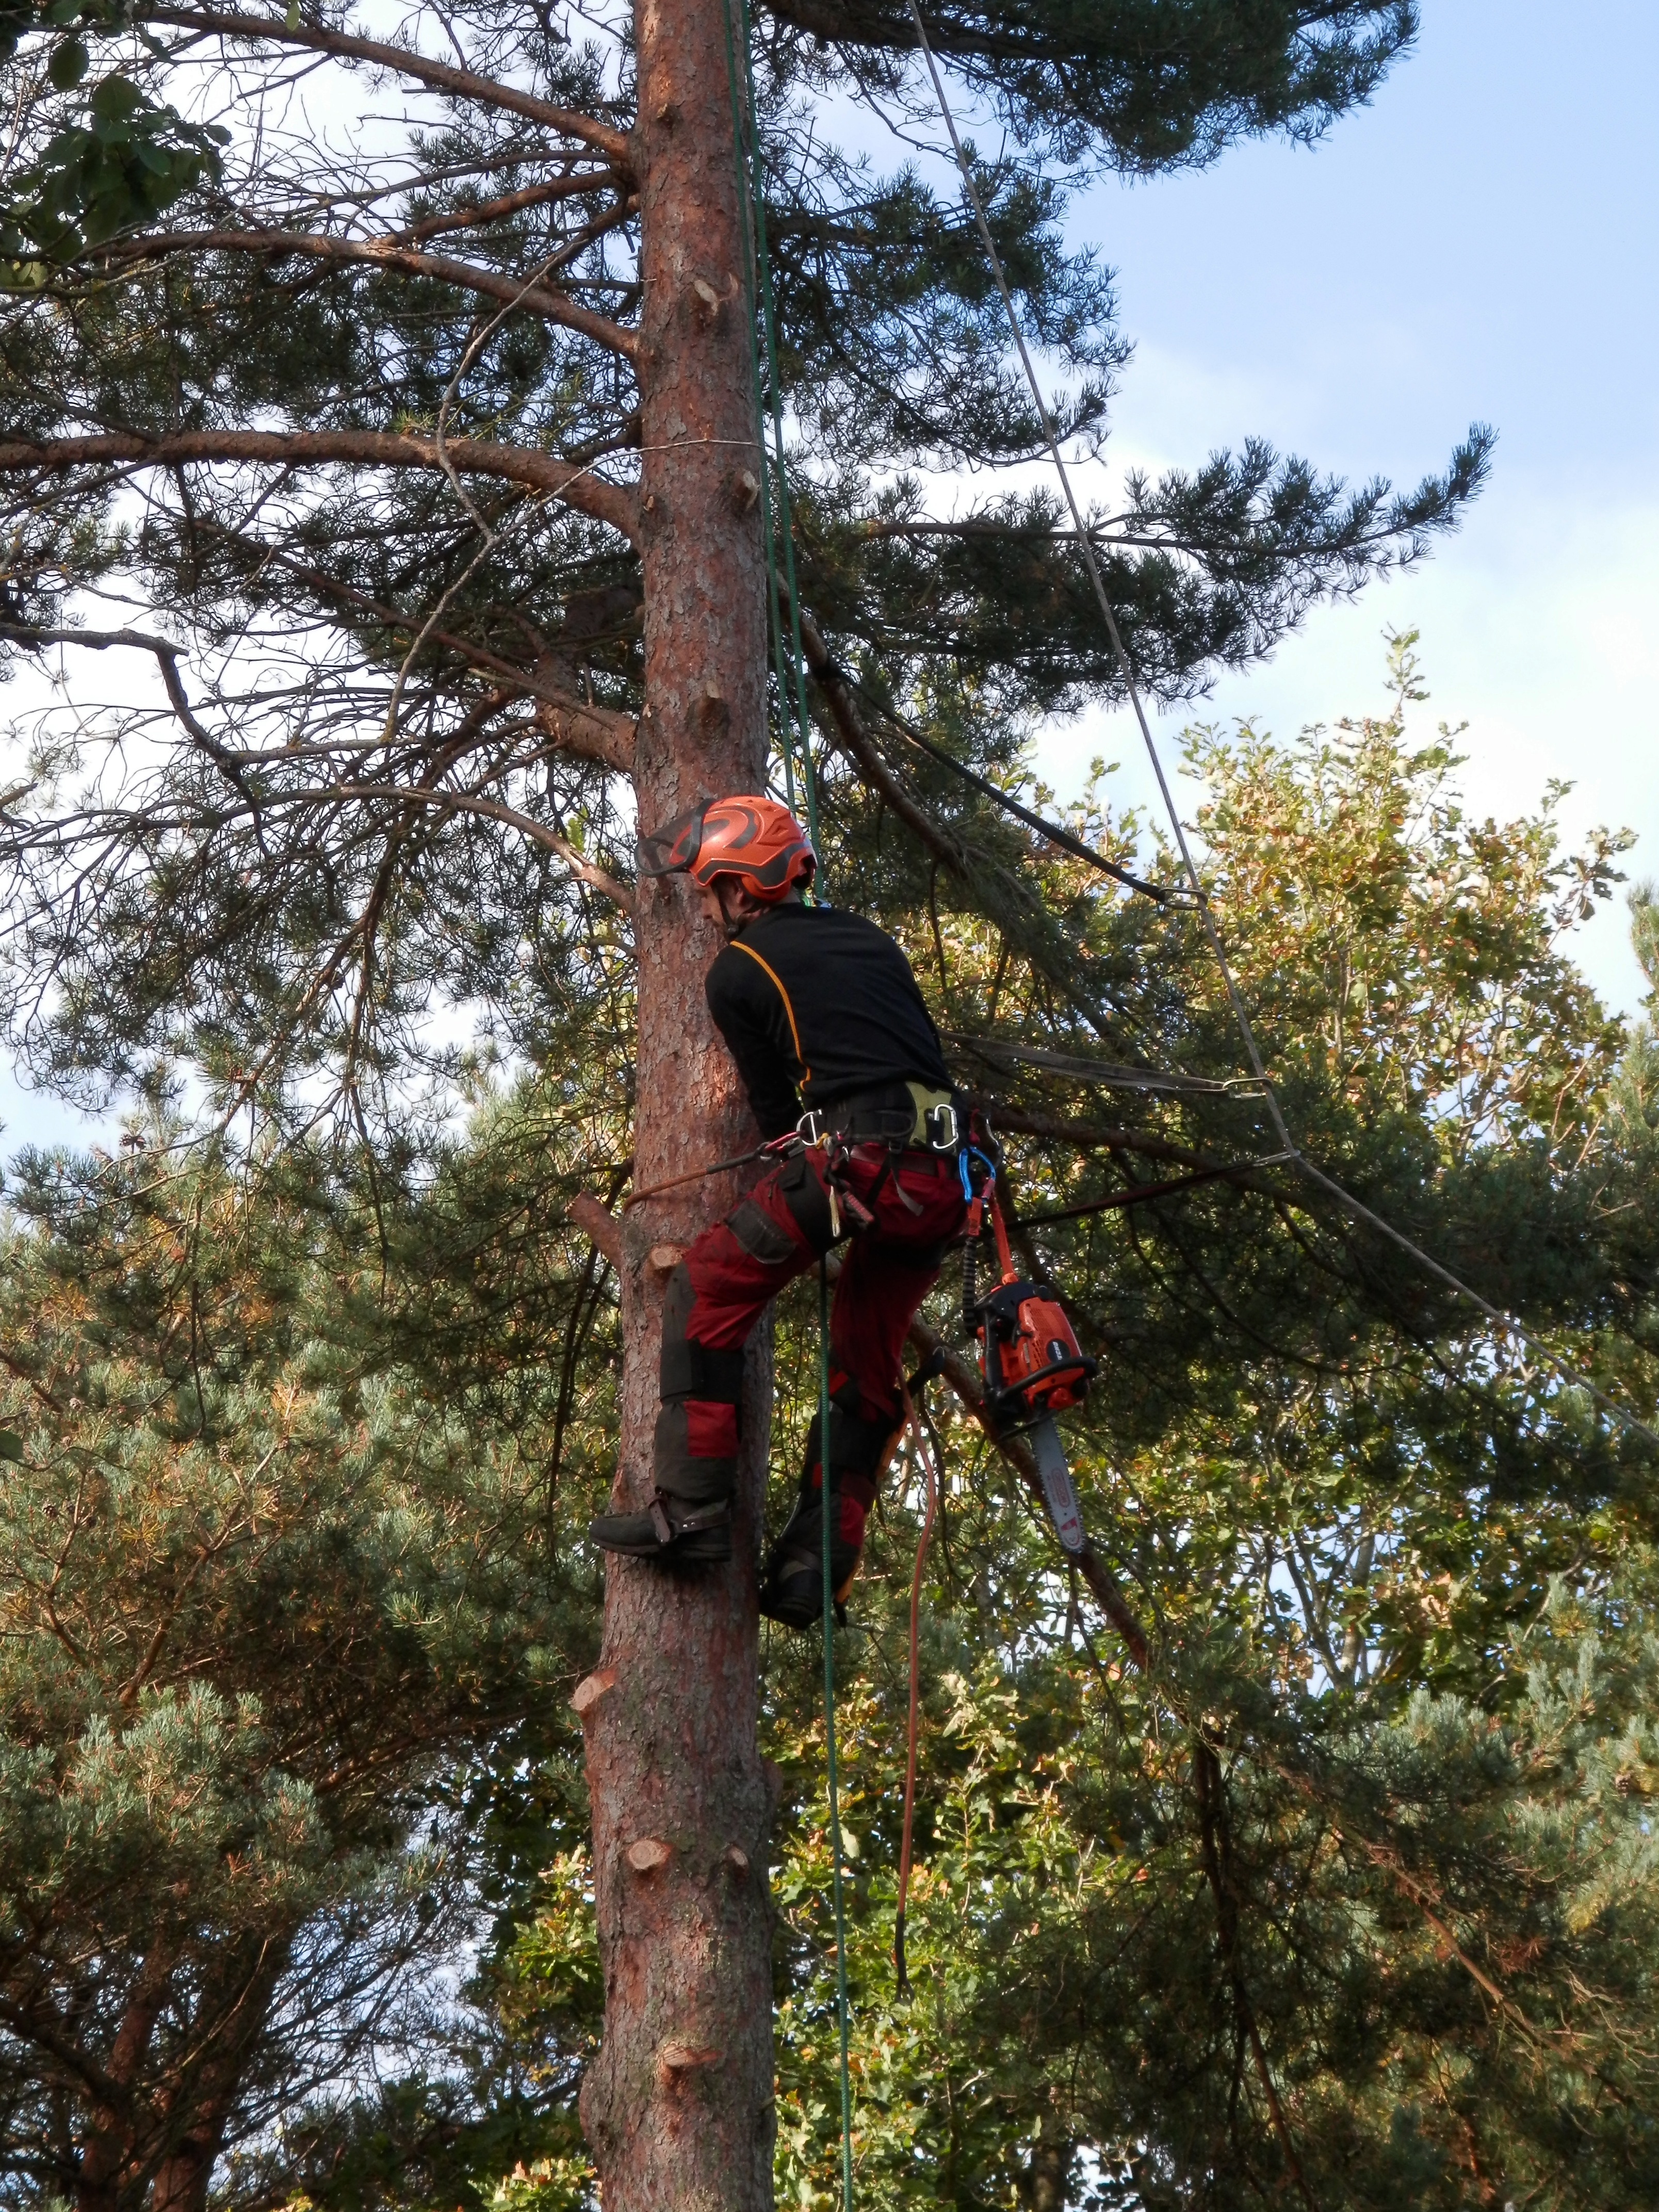
tree, forest, plant, trail, flower, adventure, forestry, chainsaw, arborist, tree surgeon, tree logger, woody plant